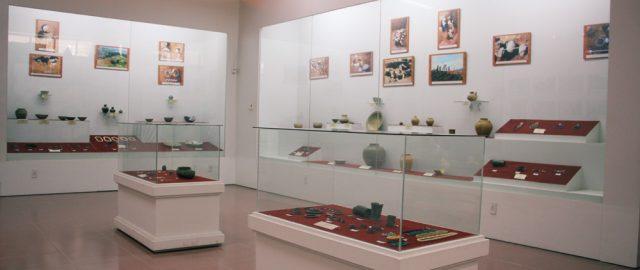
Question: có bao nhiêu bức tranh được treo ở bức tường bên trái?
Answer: có năm bức tranh được treo ở bức tường bên trái